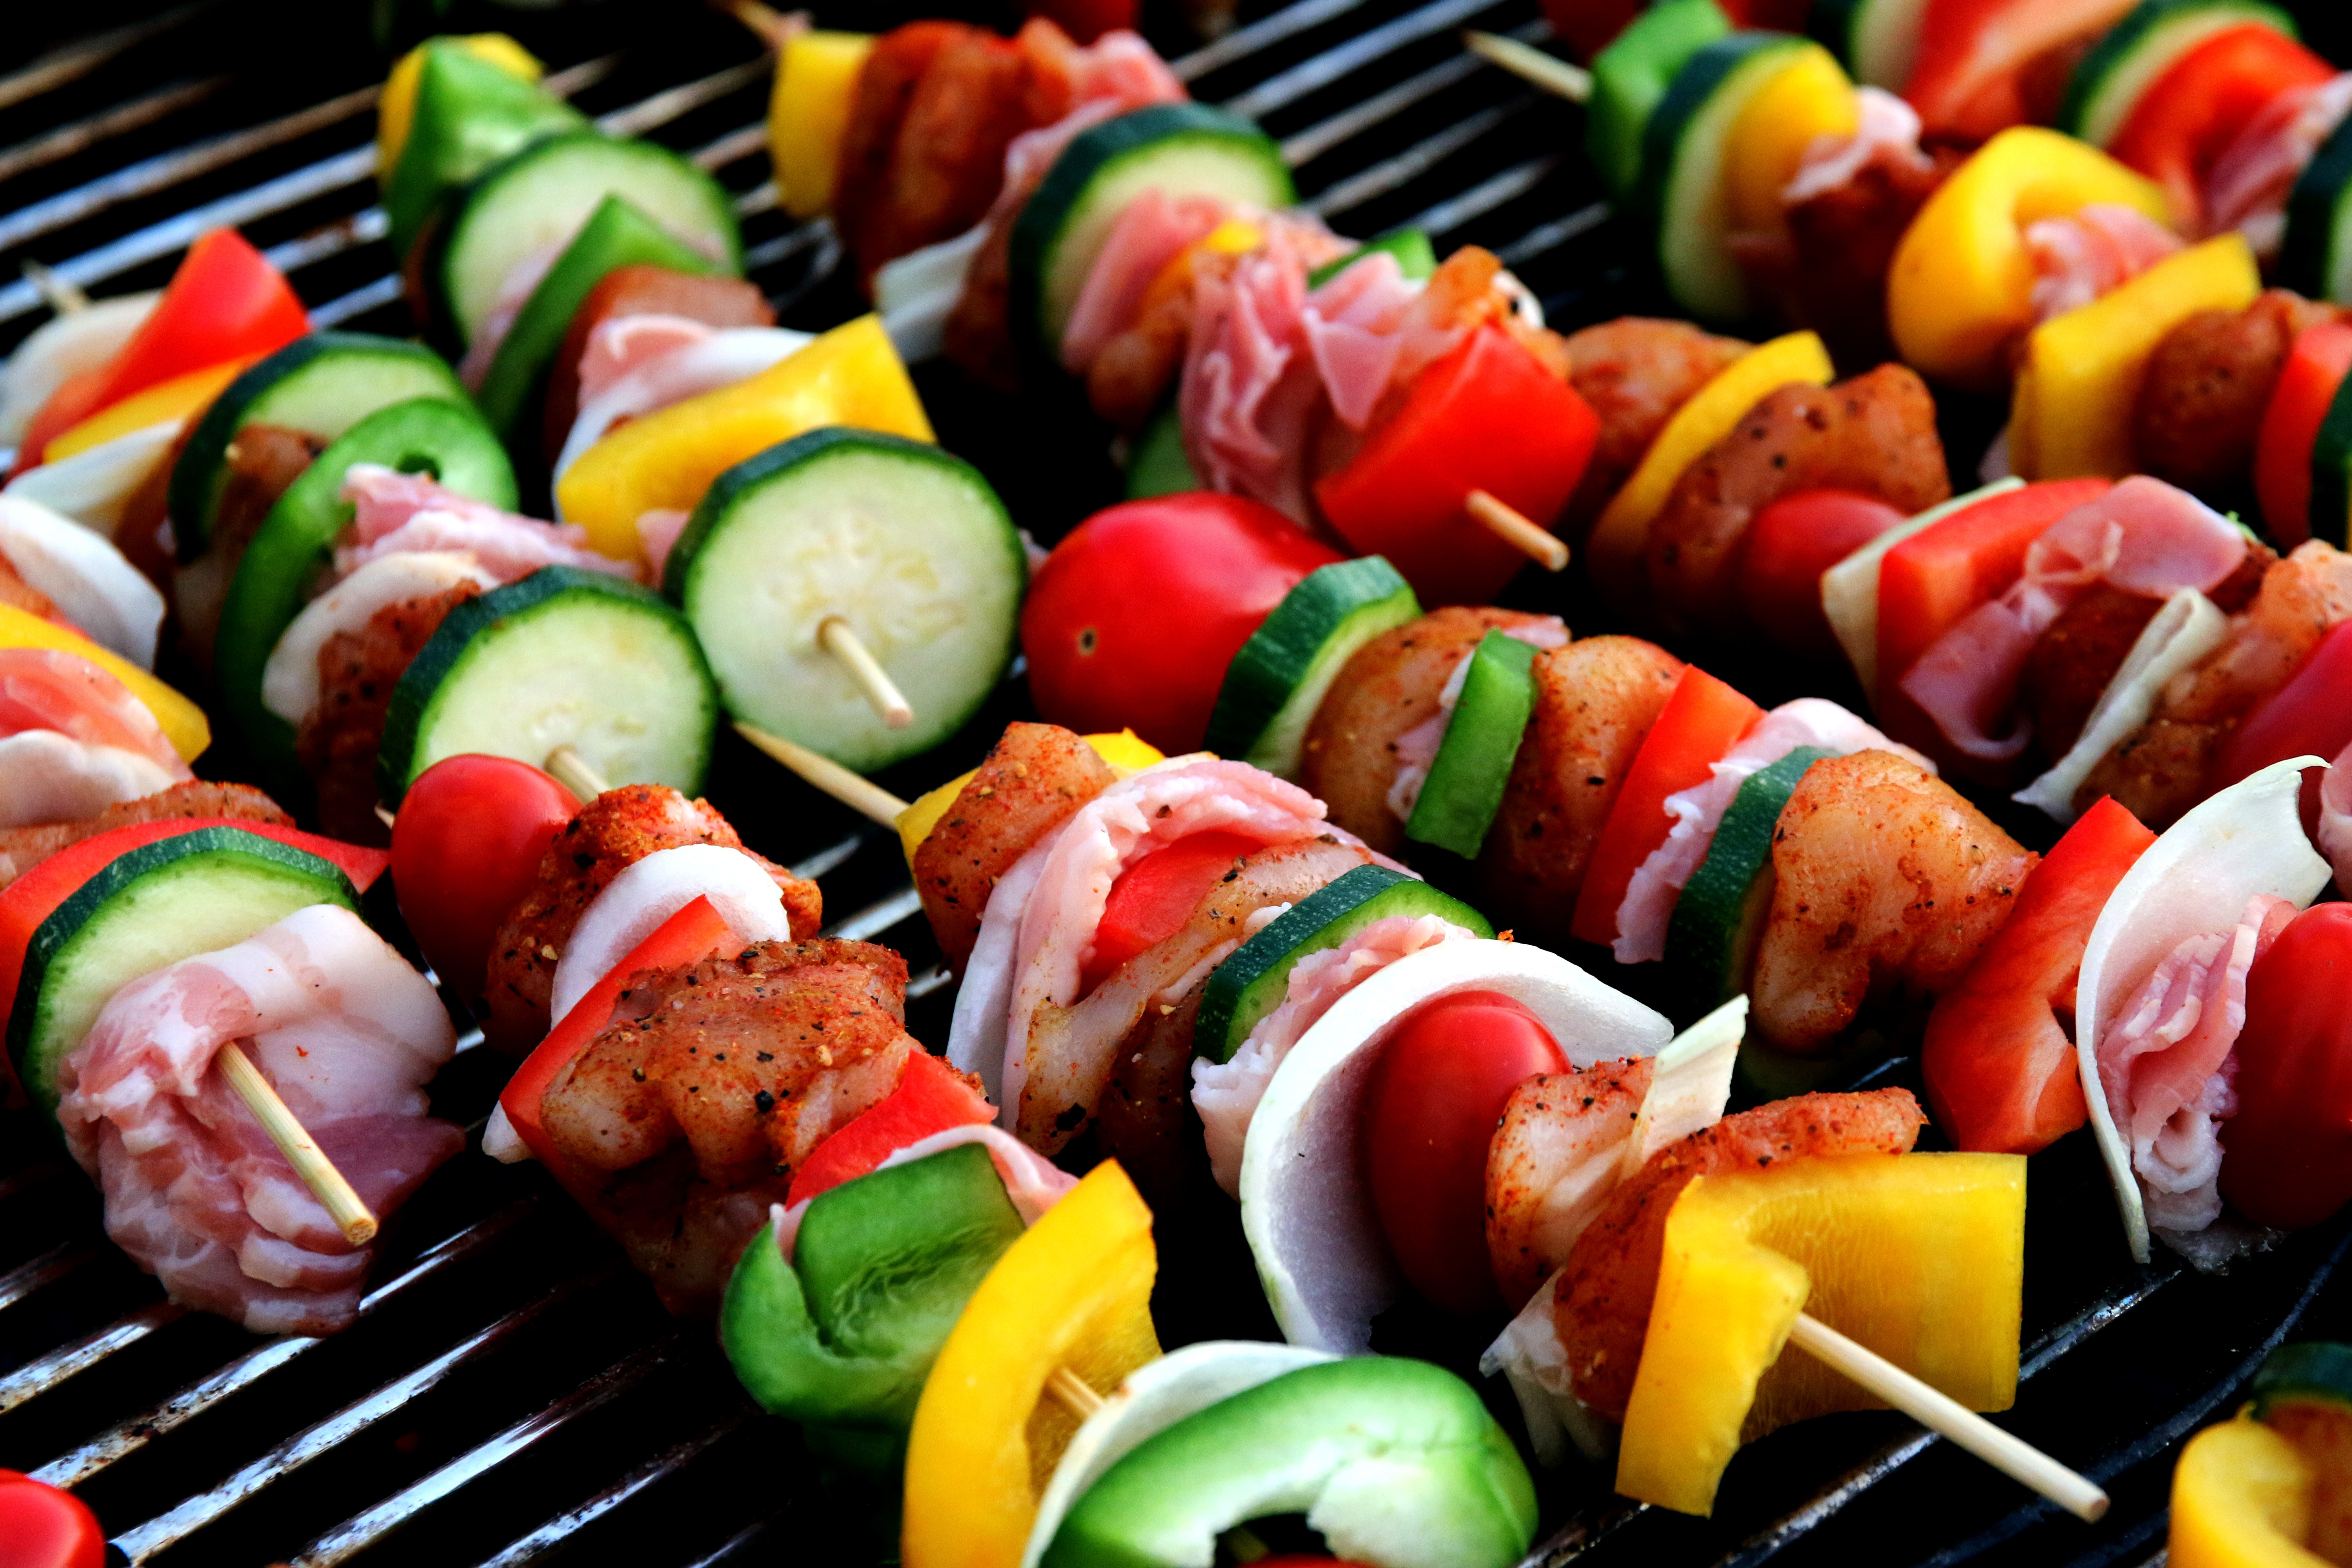
dish, meal, food, produce, meat, barbecue, cuisine, onion, grill, asian food, skewer, kebab, grilling, mediterranean food, souvlaki, greek food, meat products, hors d oeuvre, grill party, shish kebab, grilled food, meat skewer, brochette, shashlik, vegetable skewer